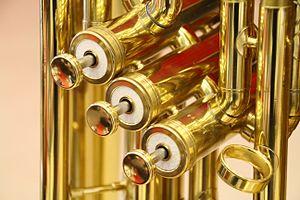
En musique, un piston est un mécanisme utilisé par la majorité des instruments de la famille des cuivres. Il permet de moduler la hauteur du son en déviant le flux d'air vers un tuyau supplémentaire.